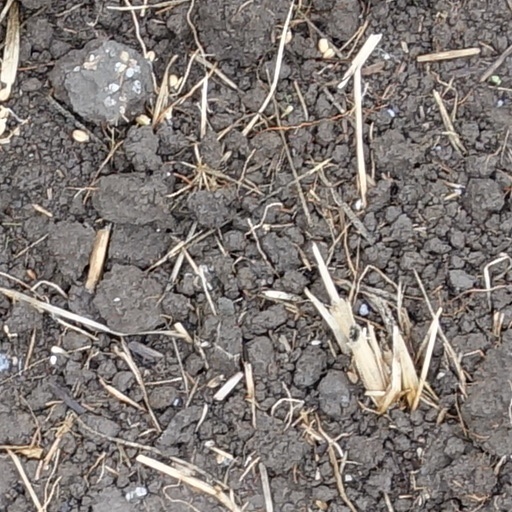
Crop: wheat